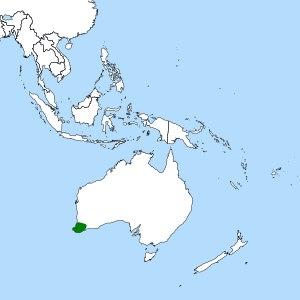
Cephalotus follicularis est une espèce de plantes carnivores à piège passif du sud-ouest de l'Australie. C'est l'unique espèce de la famille des Cephalotaceae. Il existe également une variante « géante » de la même espèce. La classification phylogénétique situe cette famille dans l'ordre des oxalidales.